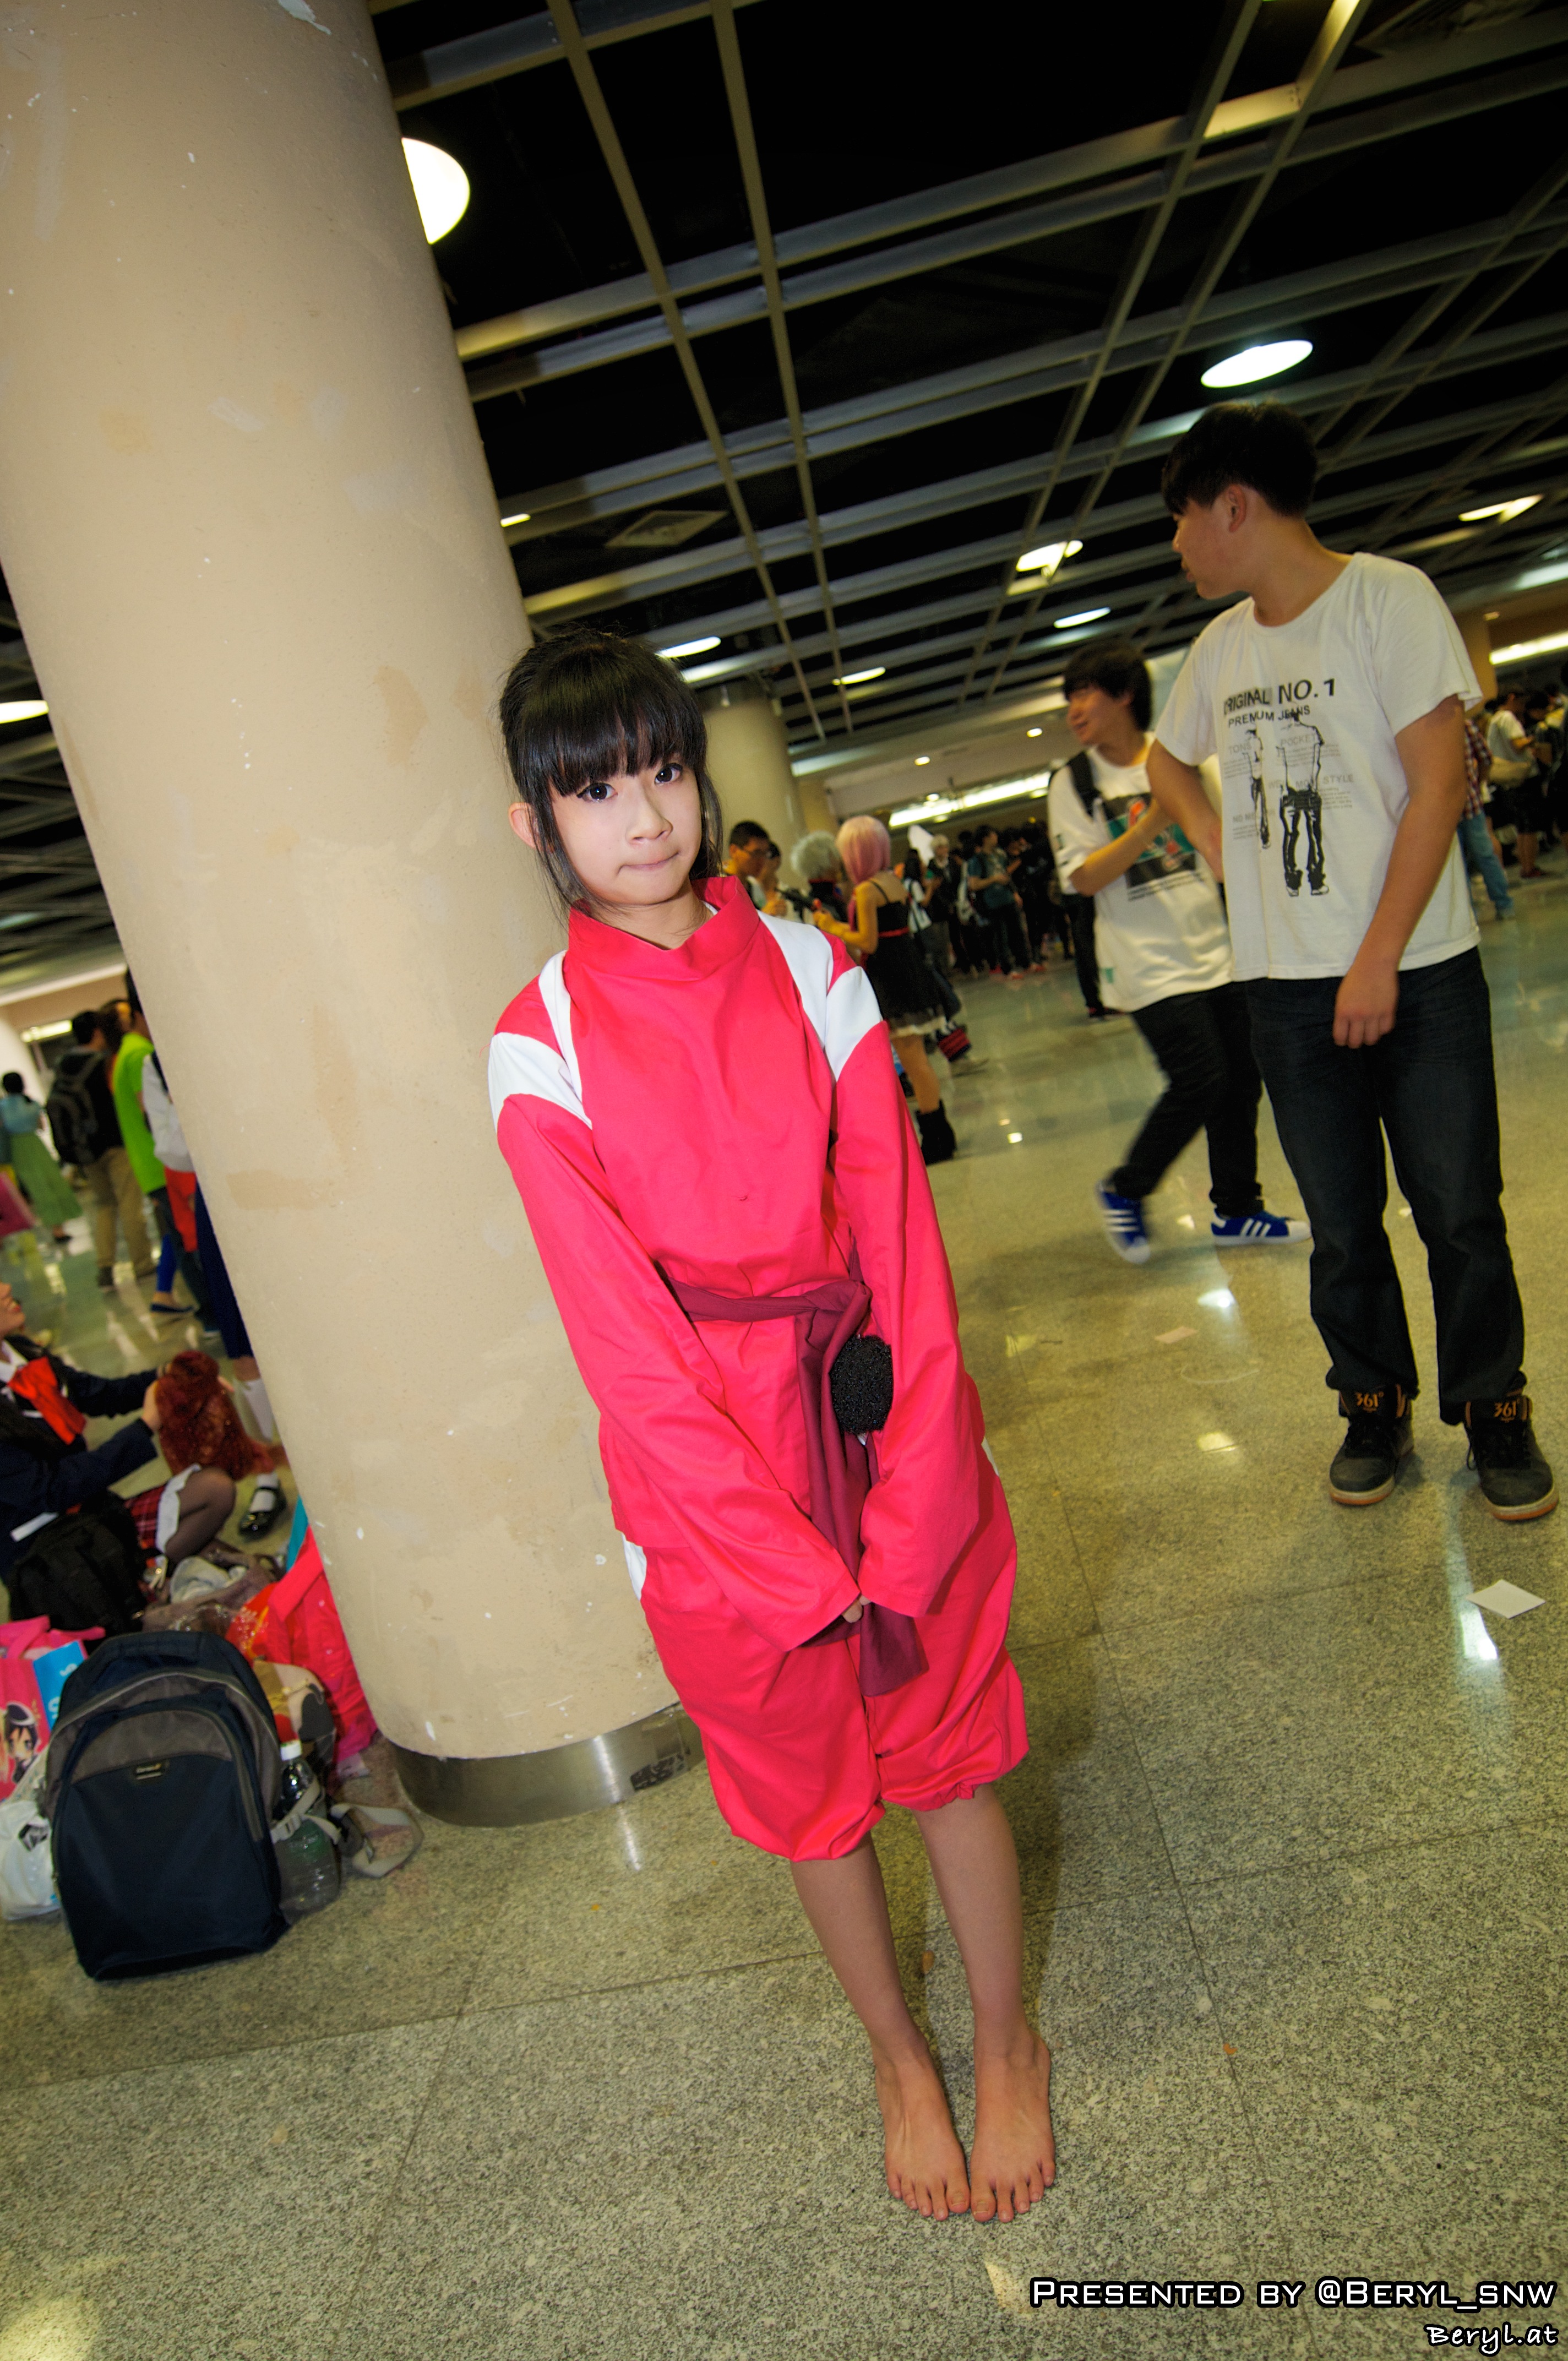
girl, game, cute, fashion, clothing, cosplay, girls, fun, japanese, costume, games, anime, comic, comiccon, cos, con